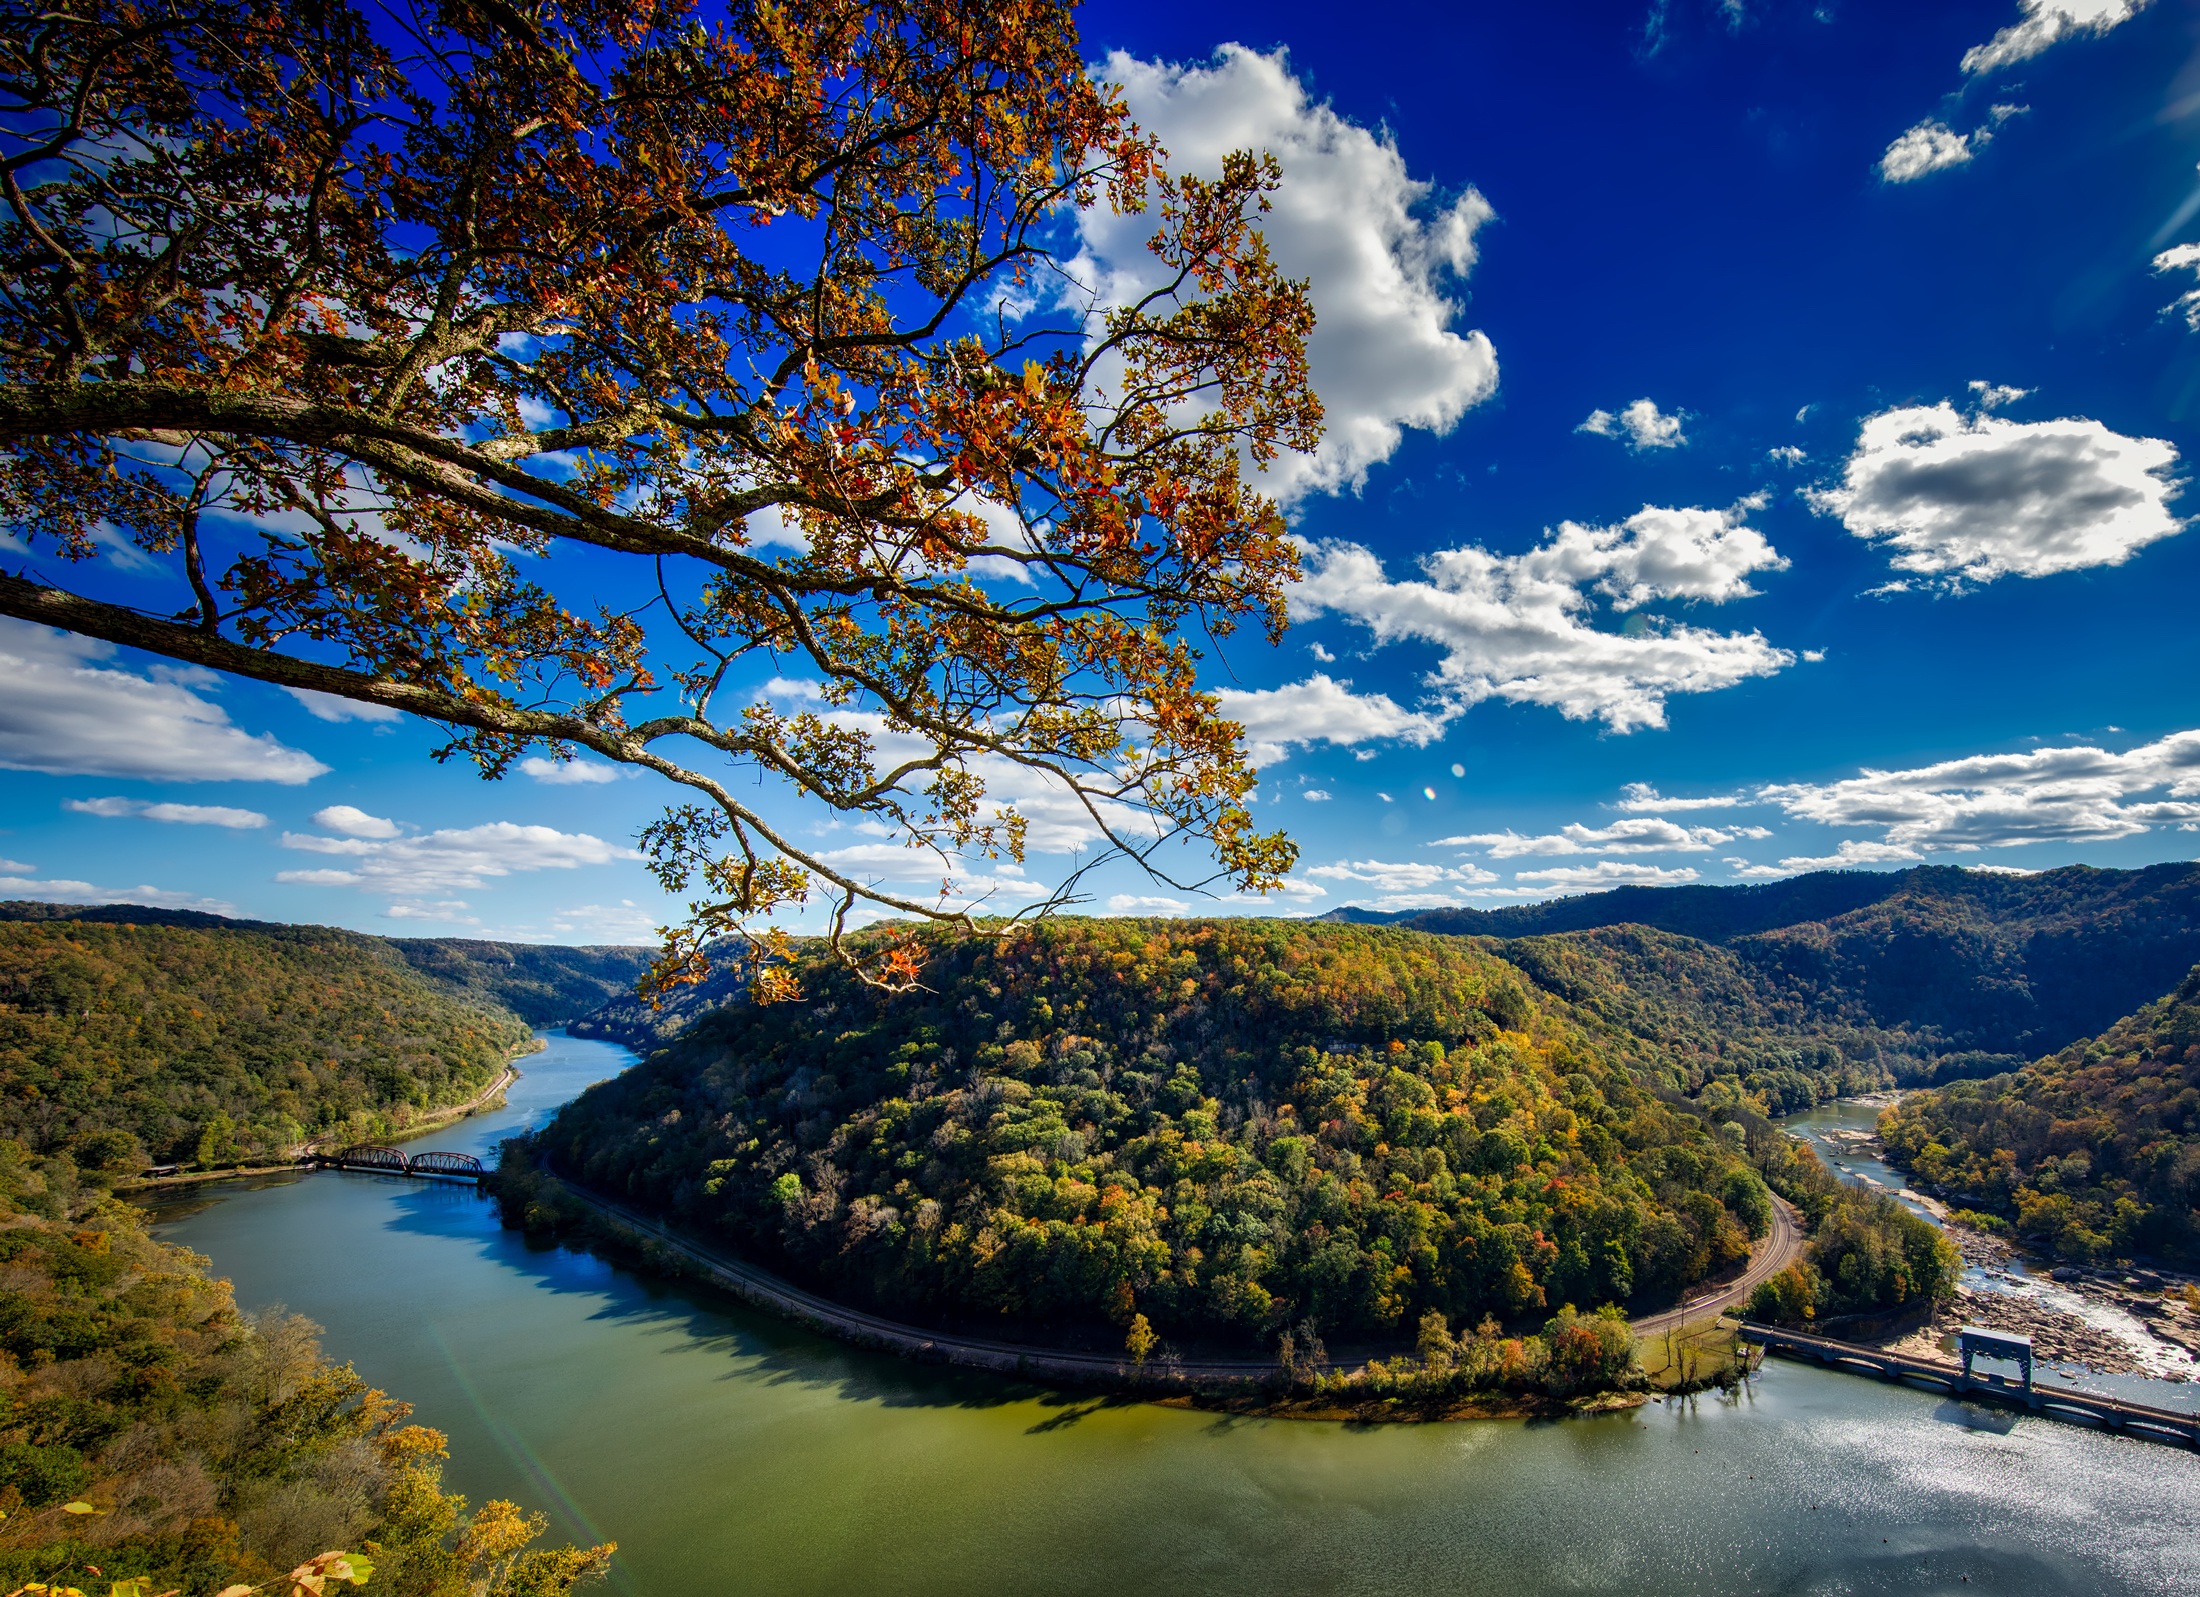
landscape, tree, water, nature, forest, mountain, cloud, sky, countryside, sunlight, fall, flower, lake, river, mountain range, country, rural, reflection, scenic, autumn, overlook, body of water, trees, outdoors, woods, outside, hills, hdr, clouds, mountains, horseshoe bend, west virginia, new river, mountainous landforms, computer wallpaper